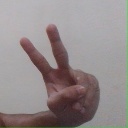
अक्षर: ऐ